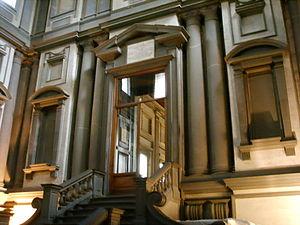
La bibliothèque Laurentienne est une bibliothèque publique d'État située dans l'enceinte du monastère San Lorenzo à Florence.